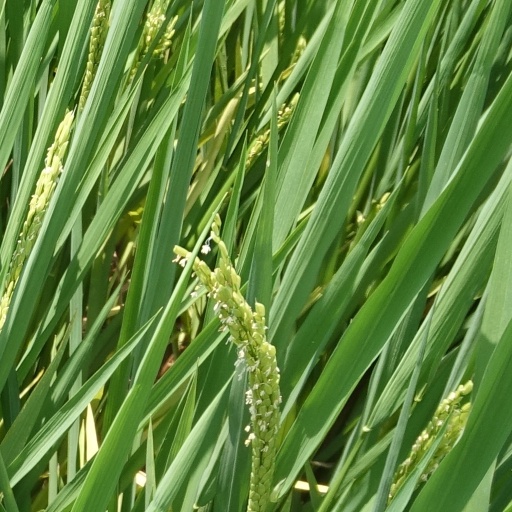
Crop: rice